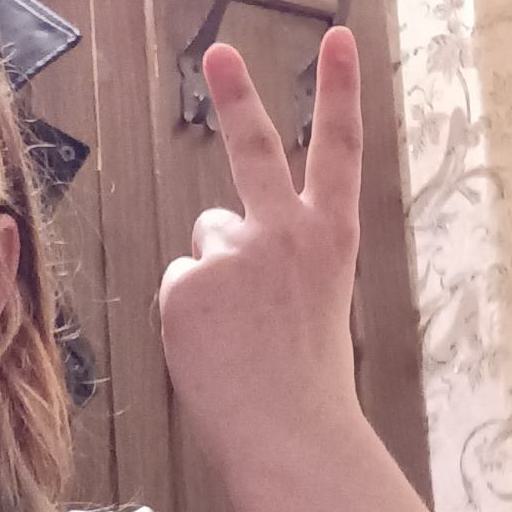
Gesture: peace_inverted